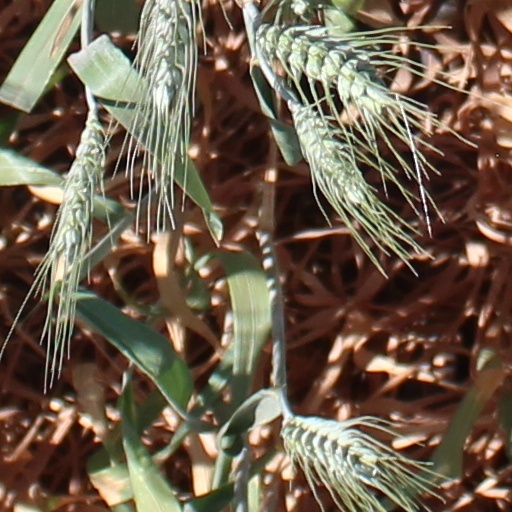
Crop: wheat